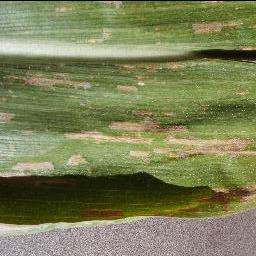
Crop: corn
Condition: (maize)_cercospora_spot_gray_spot